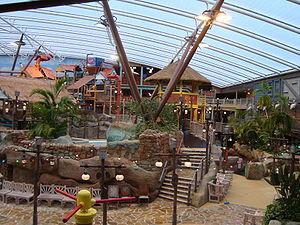
Le parc aquatique dans le parc à thème d'Alton Towers
Alton Towers est un parc à thèmes situé dans la commune d'Alton dans le Staffordshire. Il est construit sur le site d'une ancienne maison fortifiée. Alton Towers est une propriété de Tussauds Group, filiale de Merlin Entertainments.